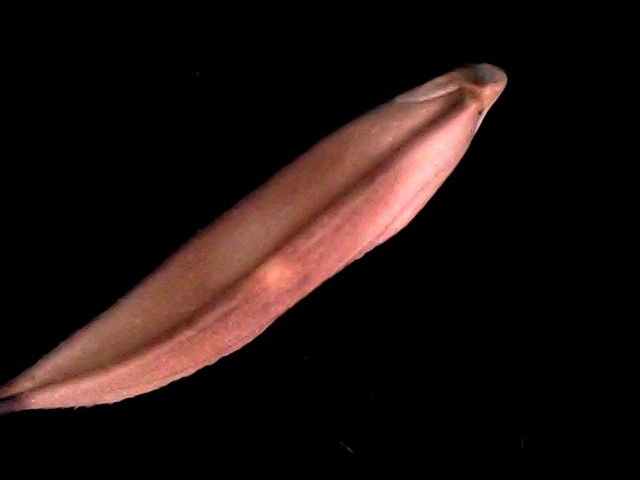
Rice variety: BD70